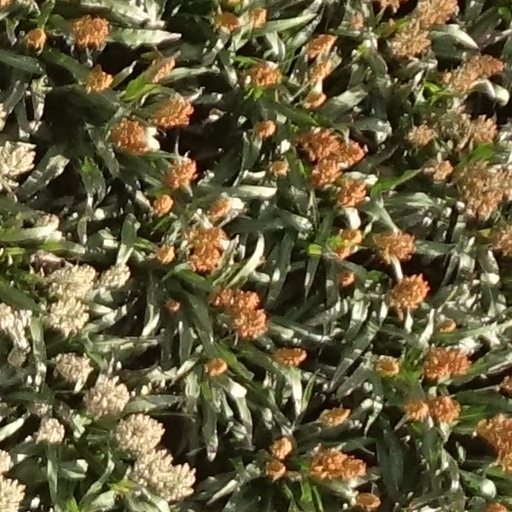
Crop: sorghum